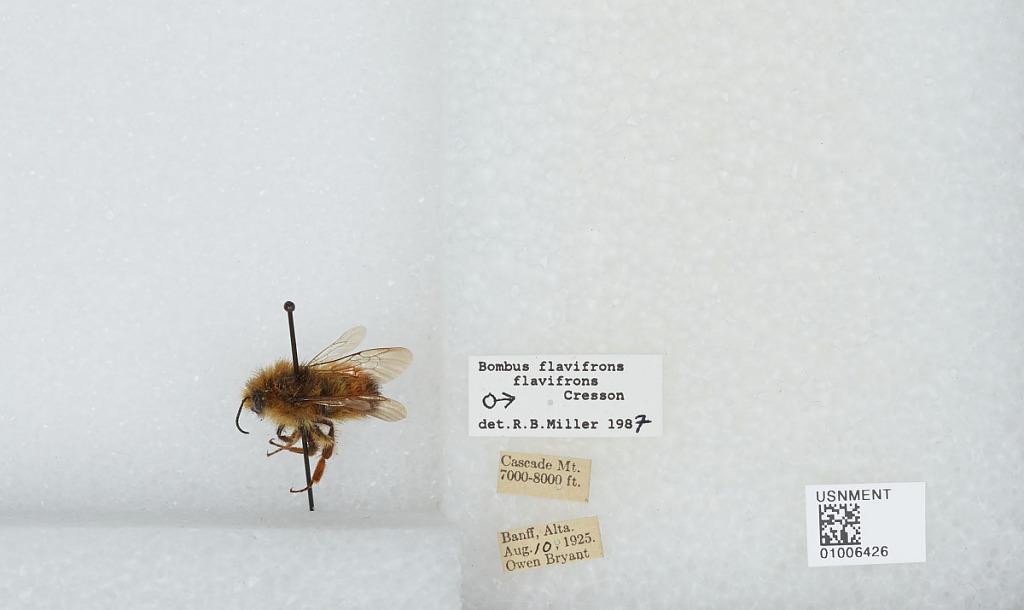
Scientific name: Bombus (Pyrobombus) flavifrons Cresson
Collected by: O. Bryant
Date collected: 1925-8-10
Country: Canada
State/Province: Alberta
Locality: Cascade Mountain, Banff National Park
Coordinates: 51.2283, -115.563
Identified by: Miller, R. B.